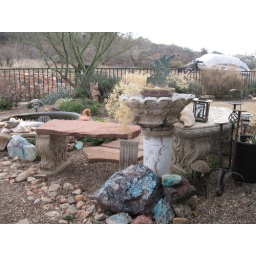
With coper mining needer there are nice blue green rocks in this yard.